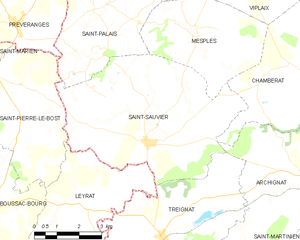
Carte des communes françaises: Saint-Sauvier